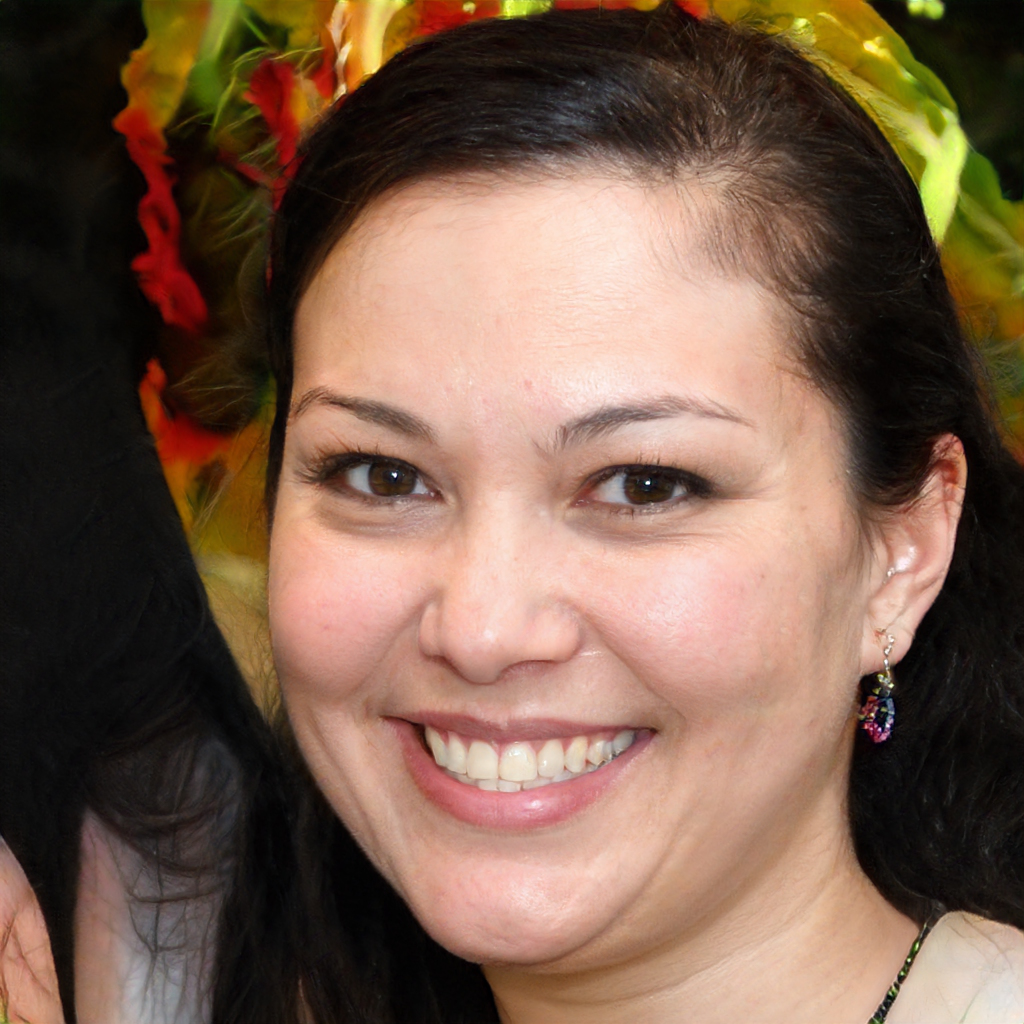
Gender: Female